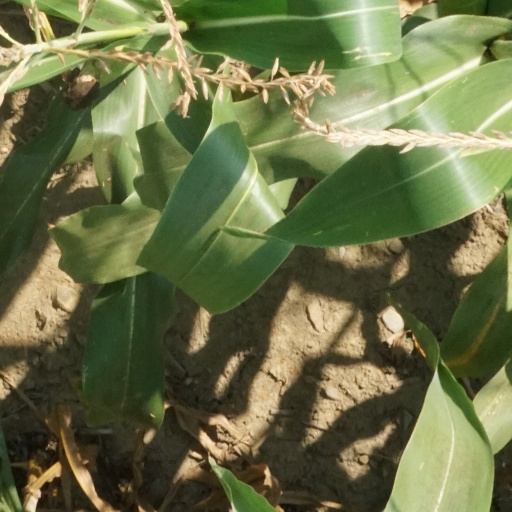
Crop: maize; corn